Arundinaria

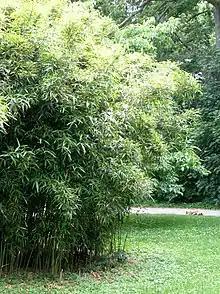
Grouping of "Arundinaria gigantea" at Cane Ridge Meeting House in Kentucky, USA

"Arundinaria" species have running rhizomes and have slender, woody culms that reach heights from . "Arundinaria" produce seeds only rarely and usually reproduce vegetatively, forming large clonal genets. When seed production does occur, the colony usually dies afterwards, possibly because the dense thickets of a mature canebrake would otherwise prevent seedling establishment. Only two flowering events are known for A. appalachiana. A colony of cane will expand rapidly using asexual reproduction following disturbances, particularly fire, which triggers new shoots to immediately sprout from the underground rhizomes after the above-ground part of the plant has burned. These shoots grow quickly, up to 1.5 inches per day. Among the distinctive features of the canes is a fan-like cluster of leaves at the top of new stems called a topknot, so-called because of its resemblance to topknot hairstyles.